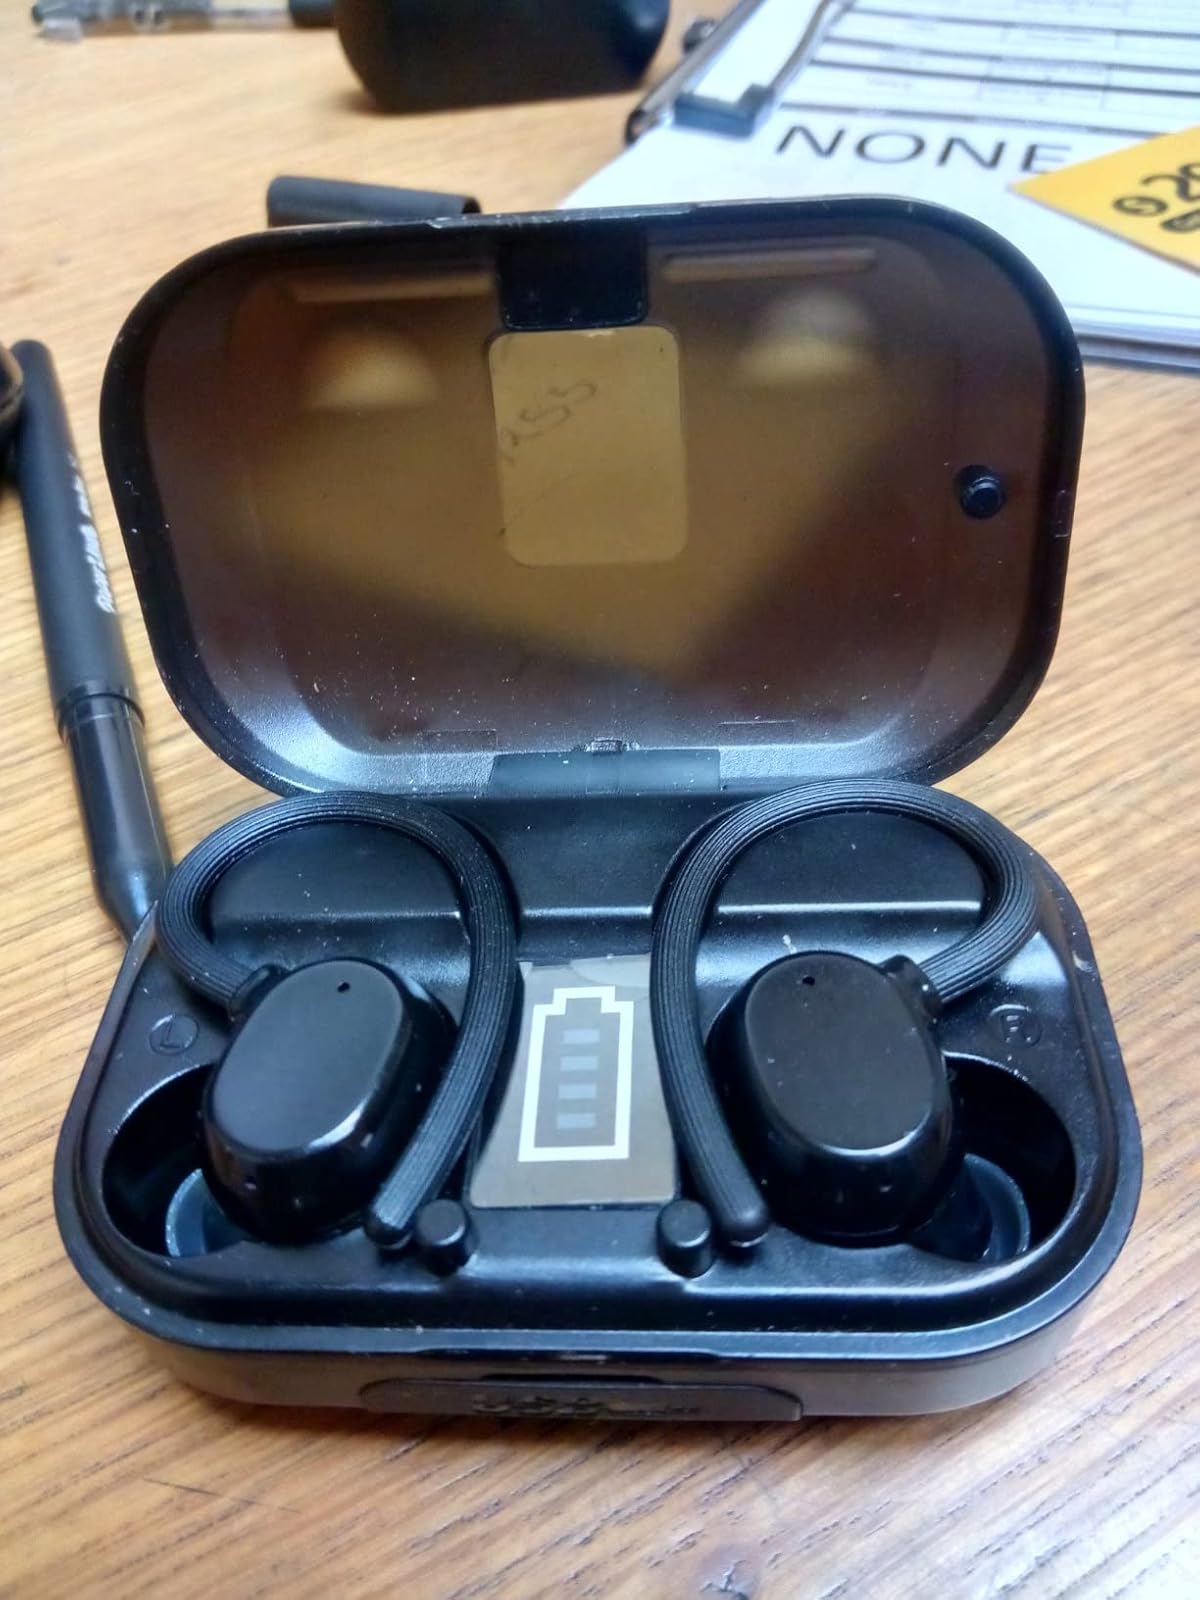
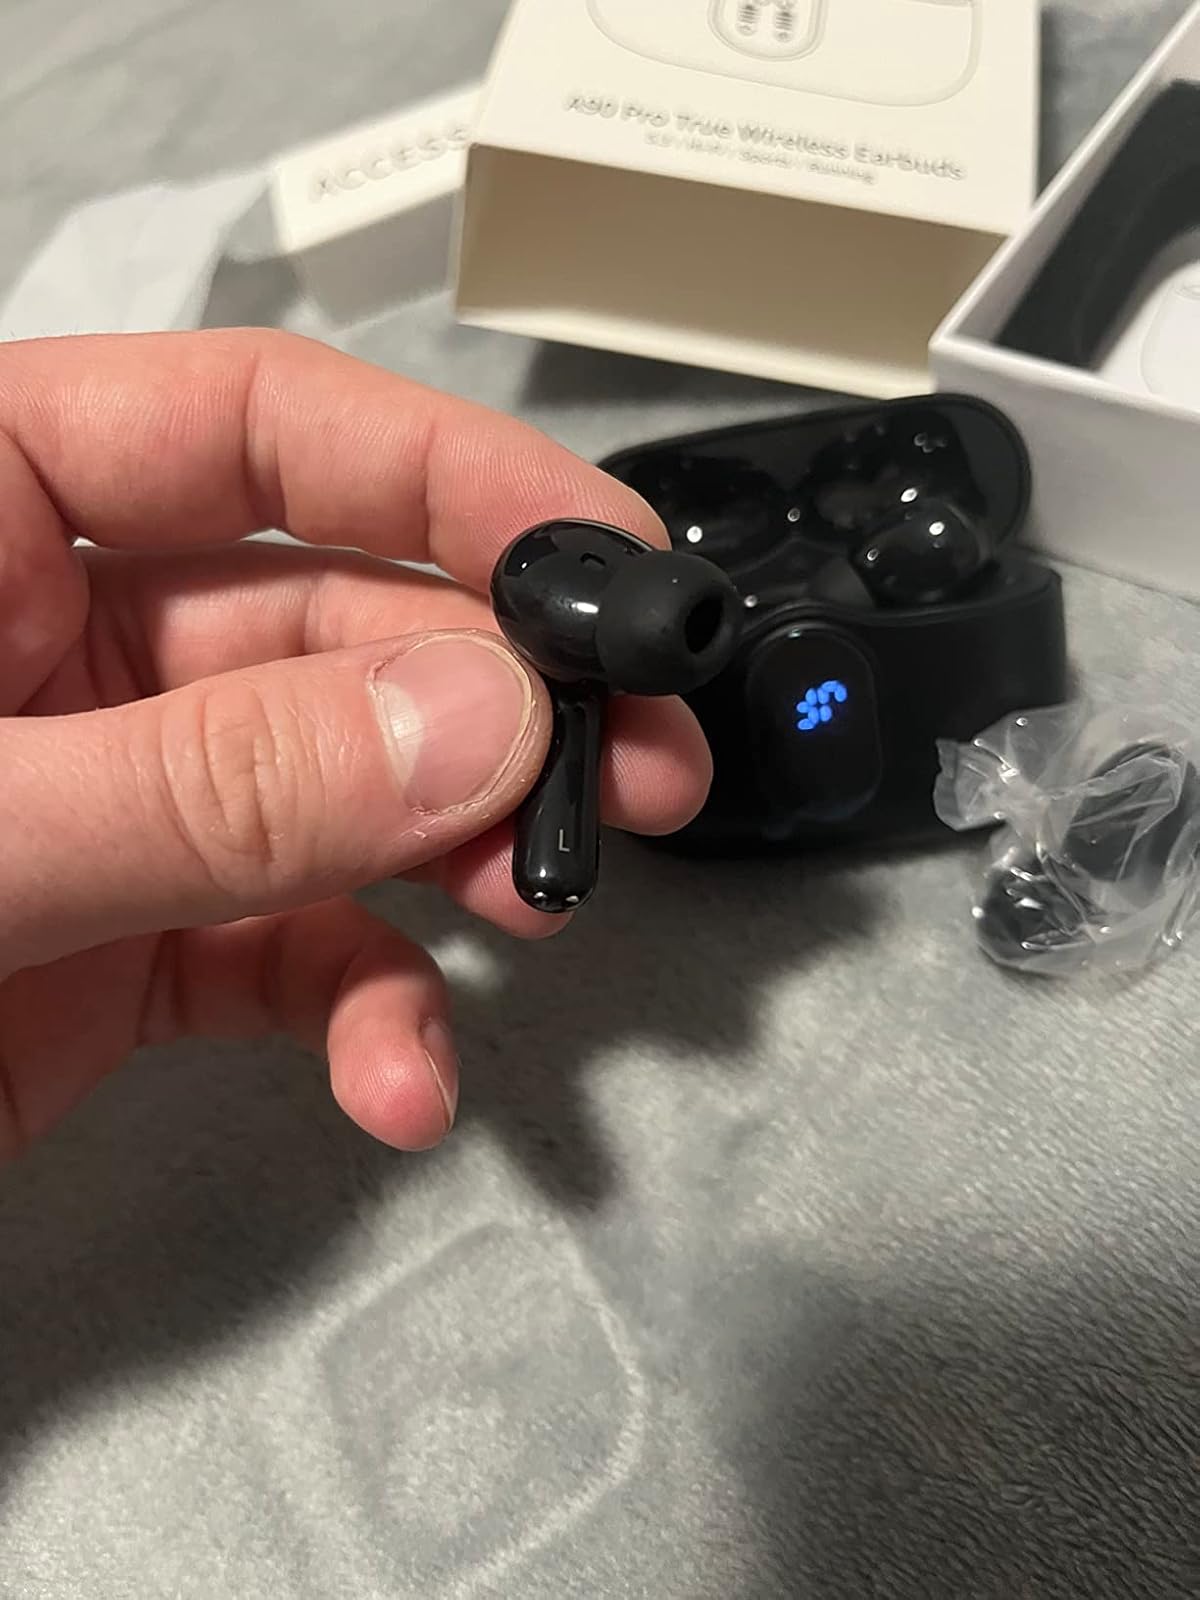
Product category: earbuds
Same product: no